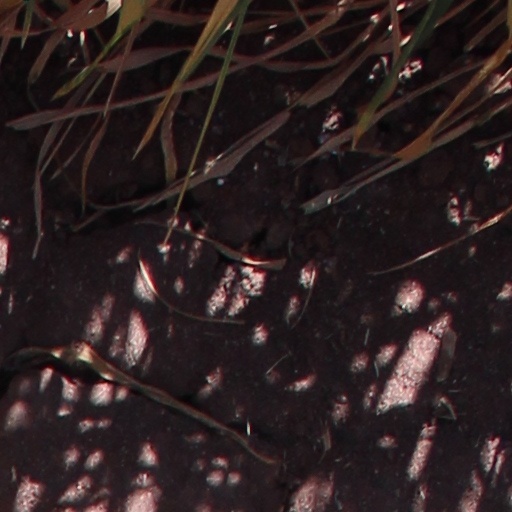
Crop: wheat